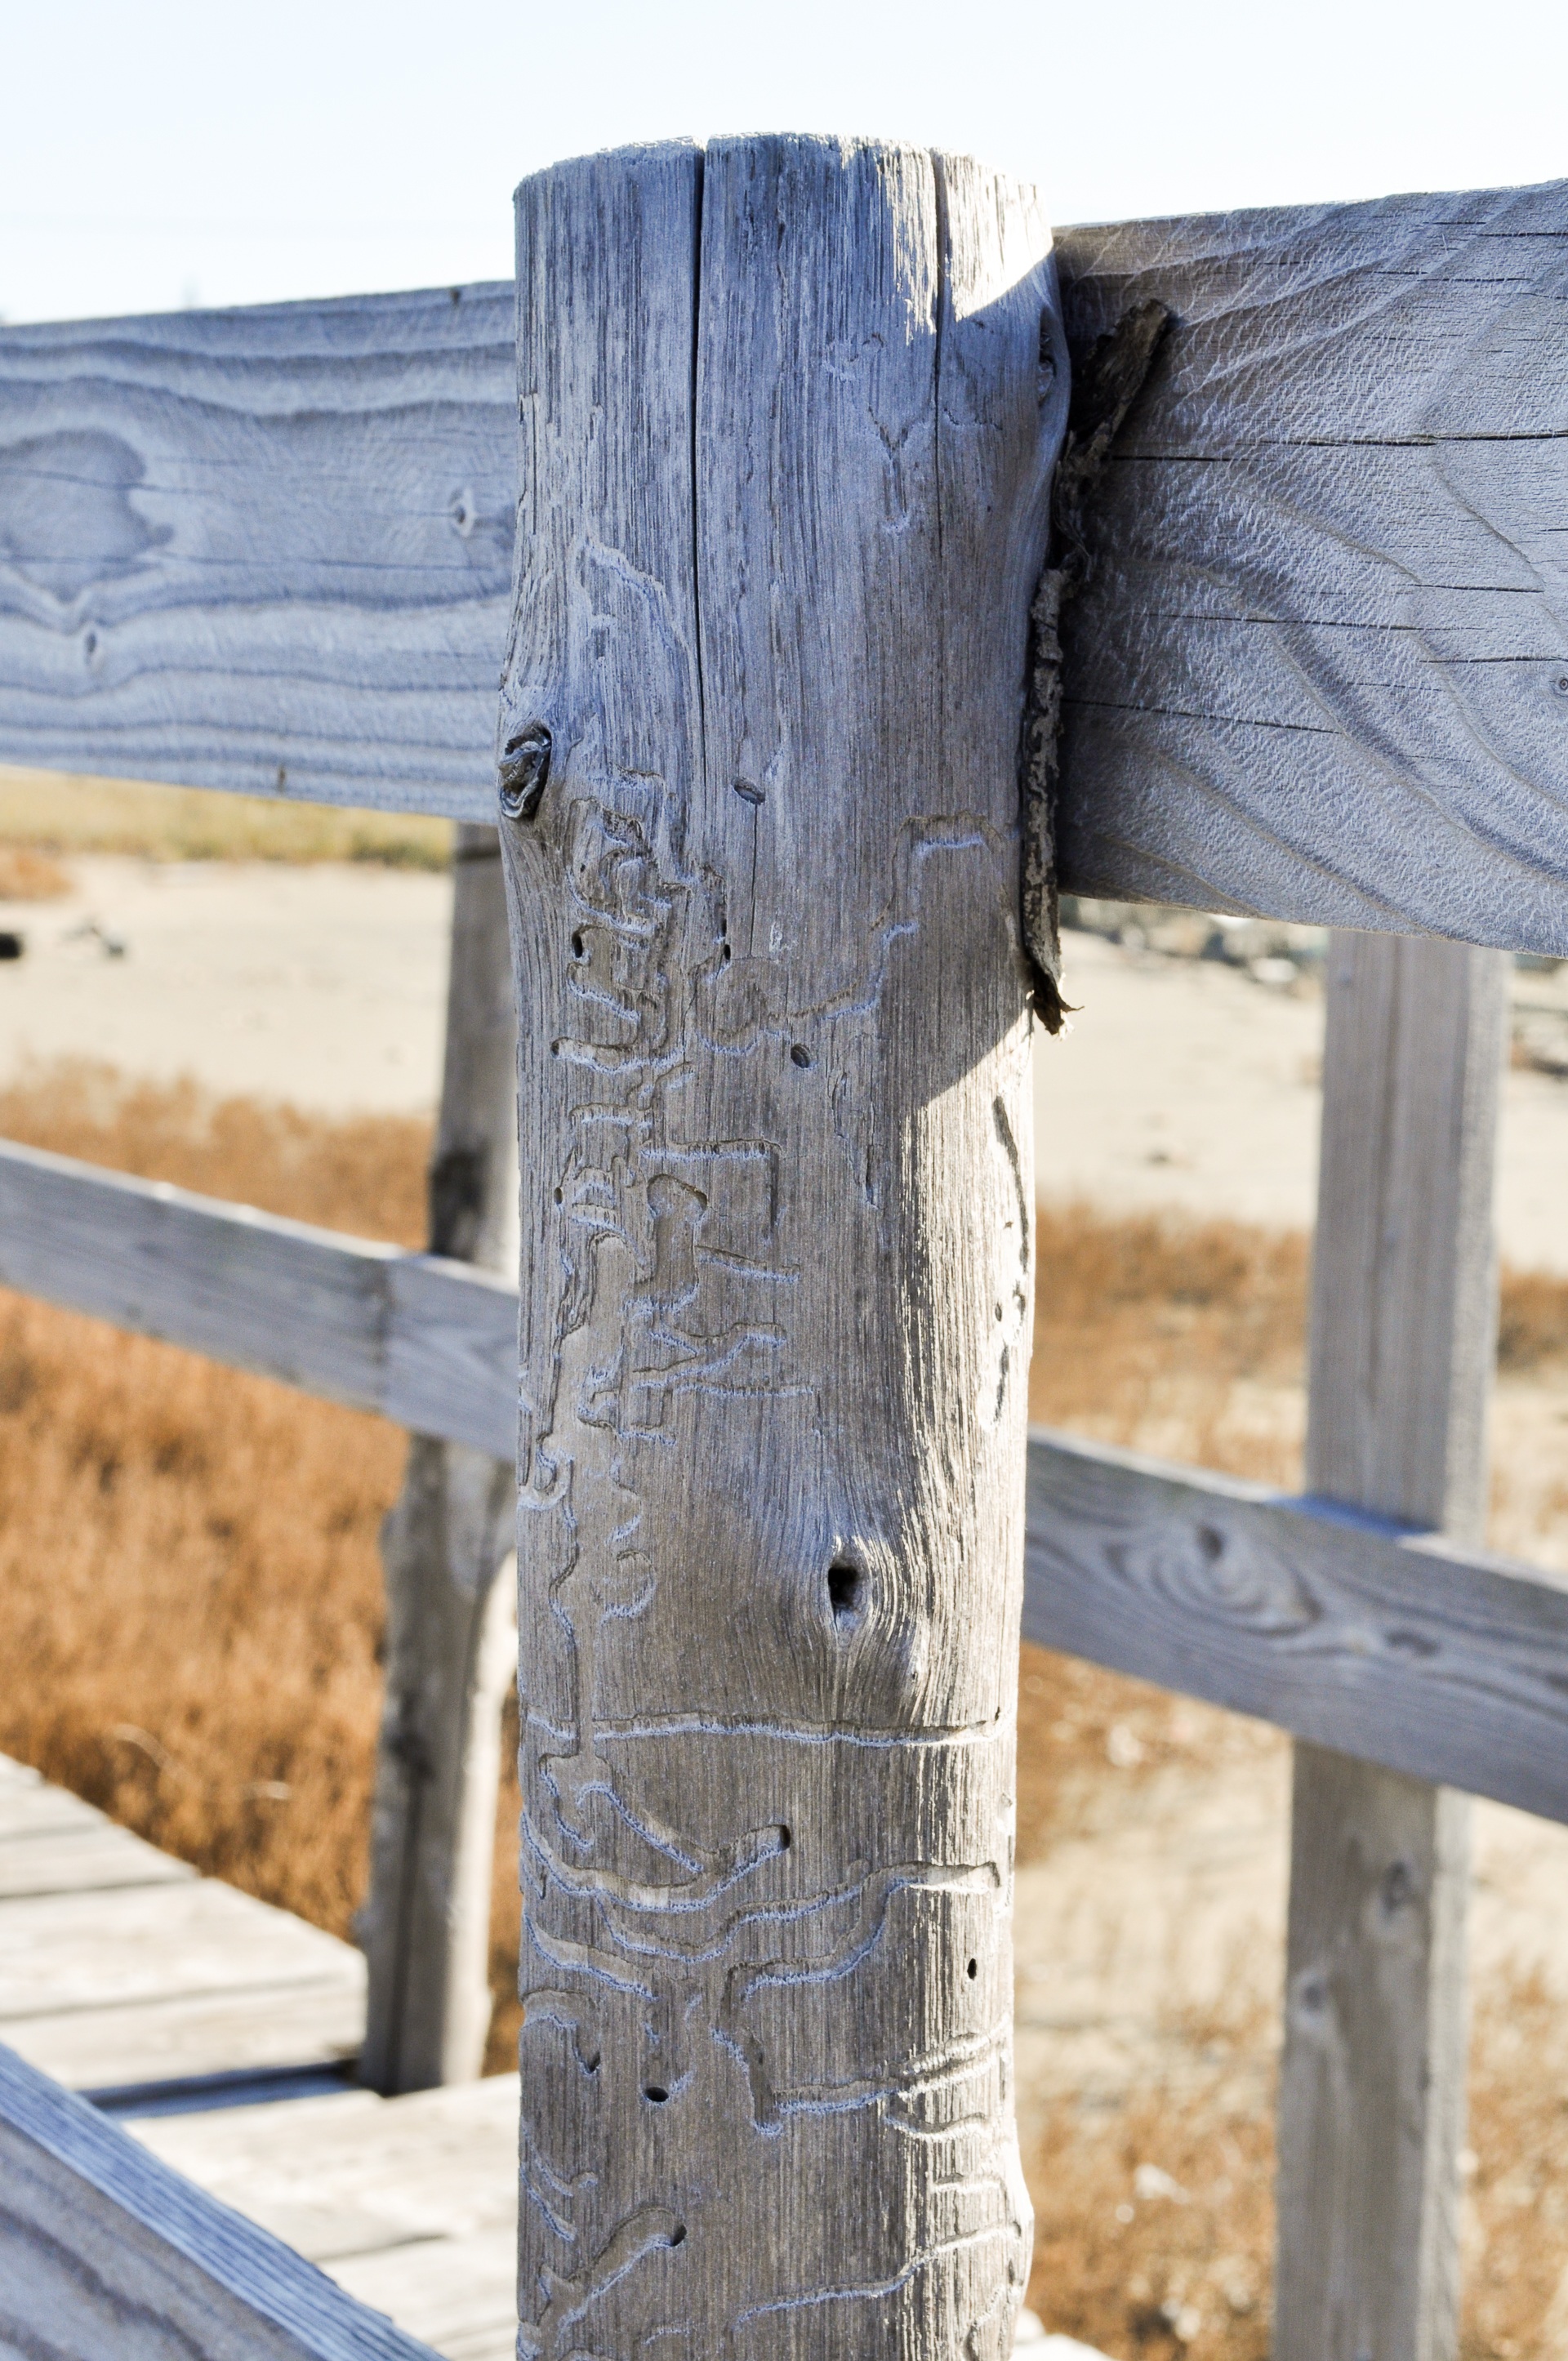
tree, fence, wood, trunk, wall, railing, blue, lumber, picket fence, material, detail, matter, man made object, outdoor structure